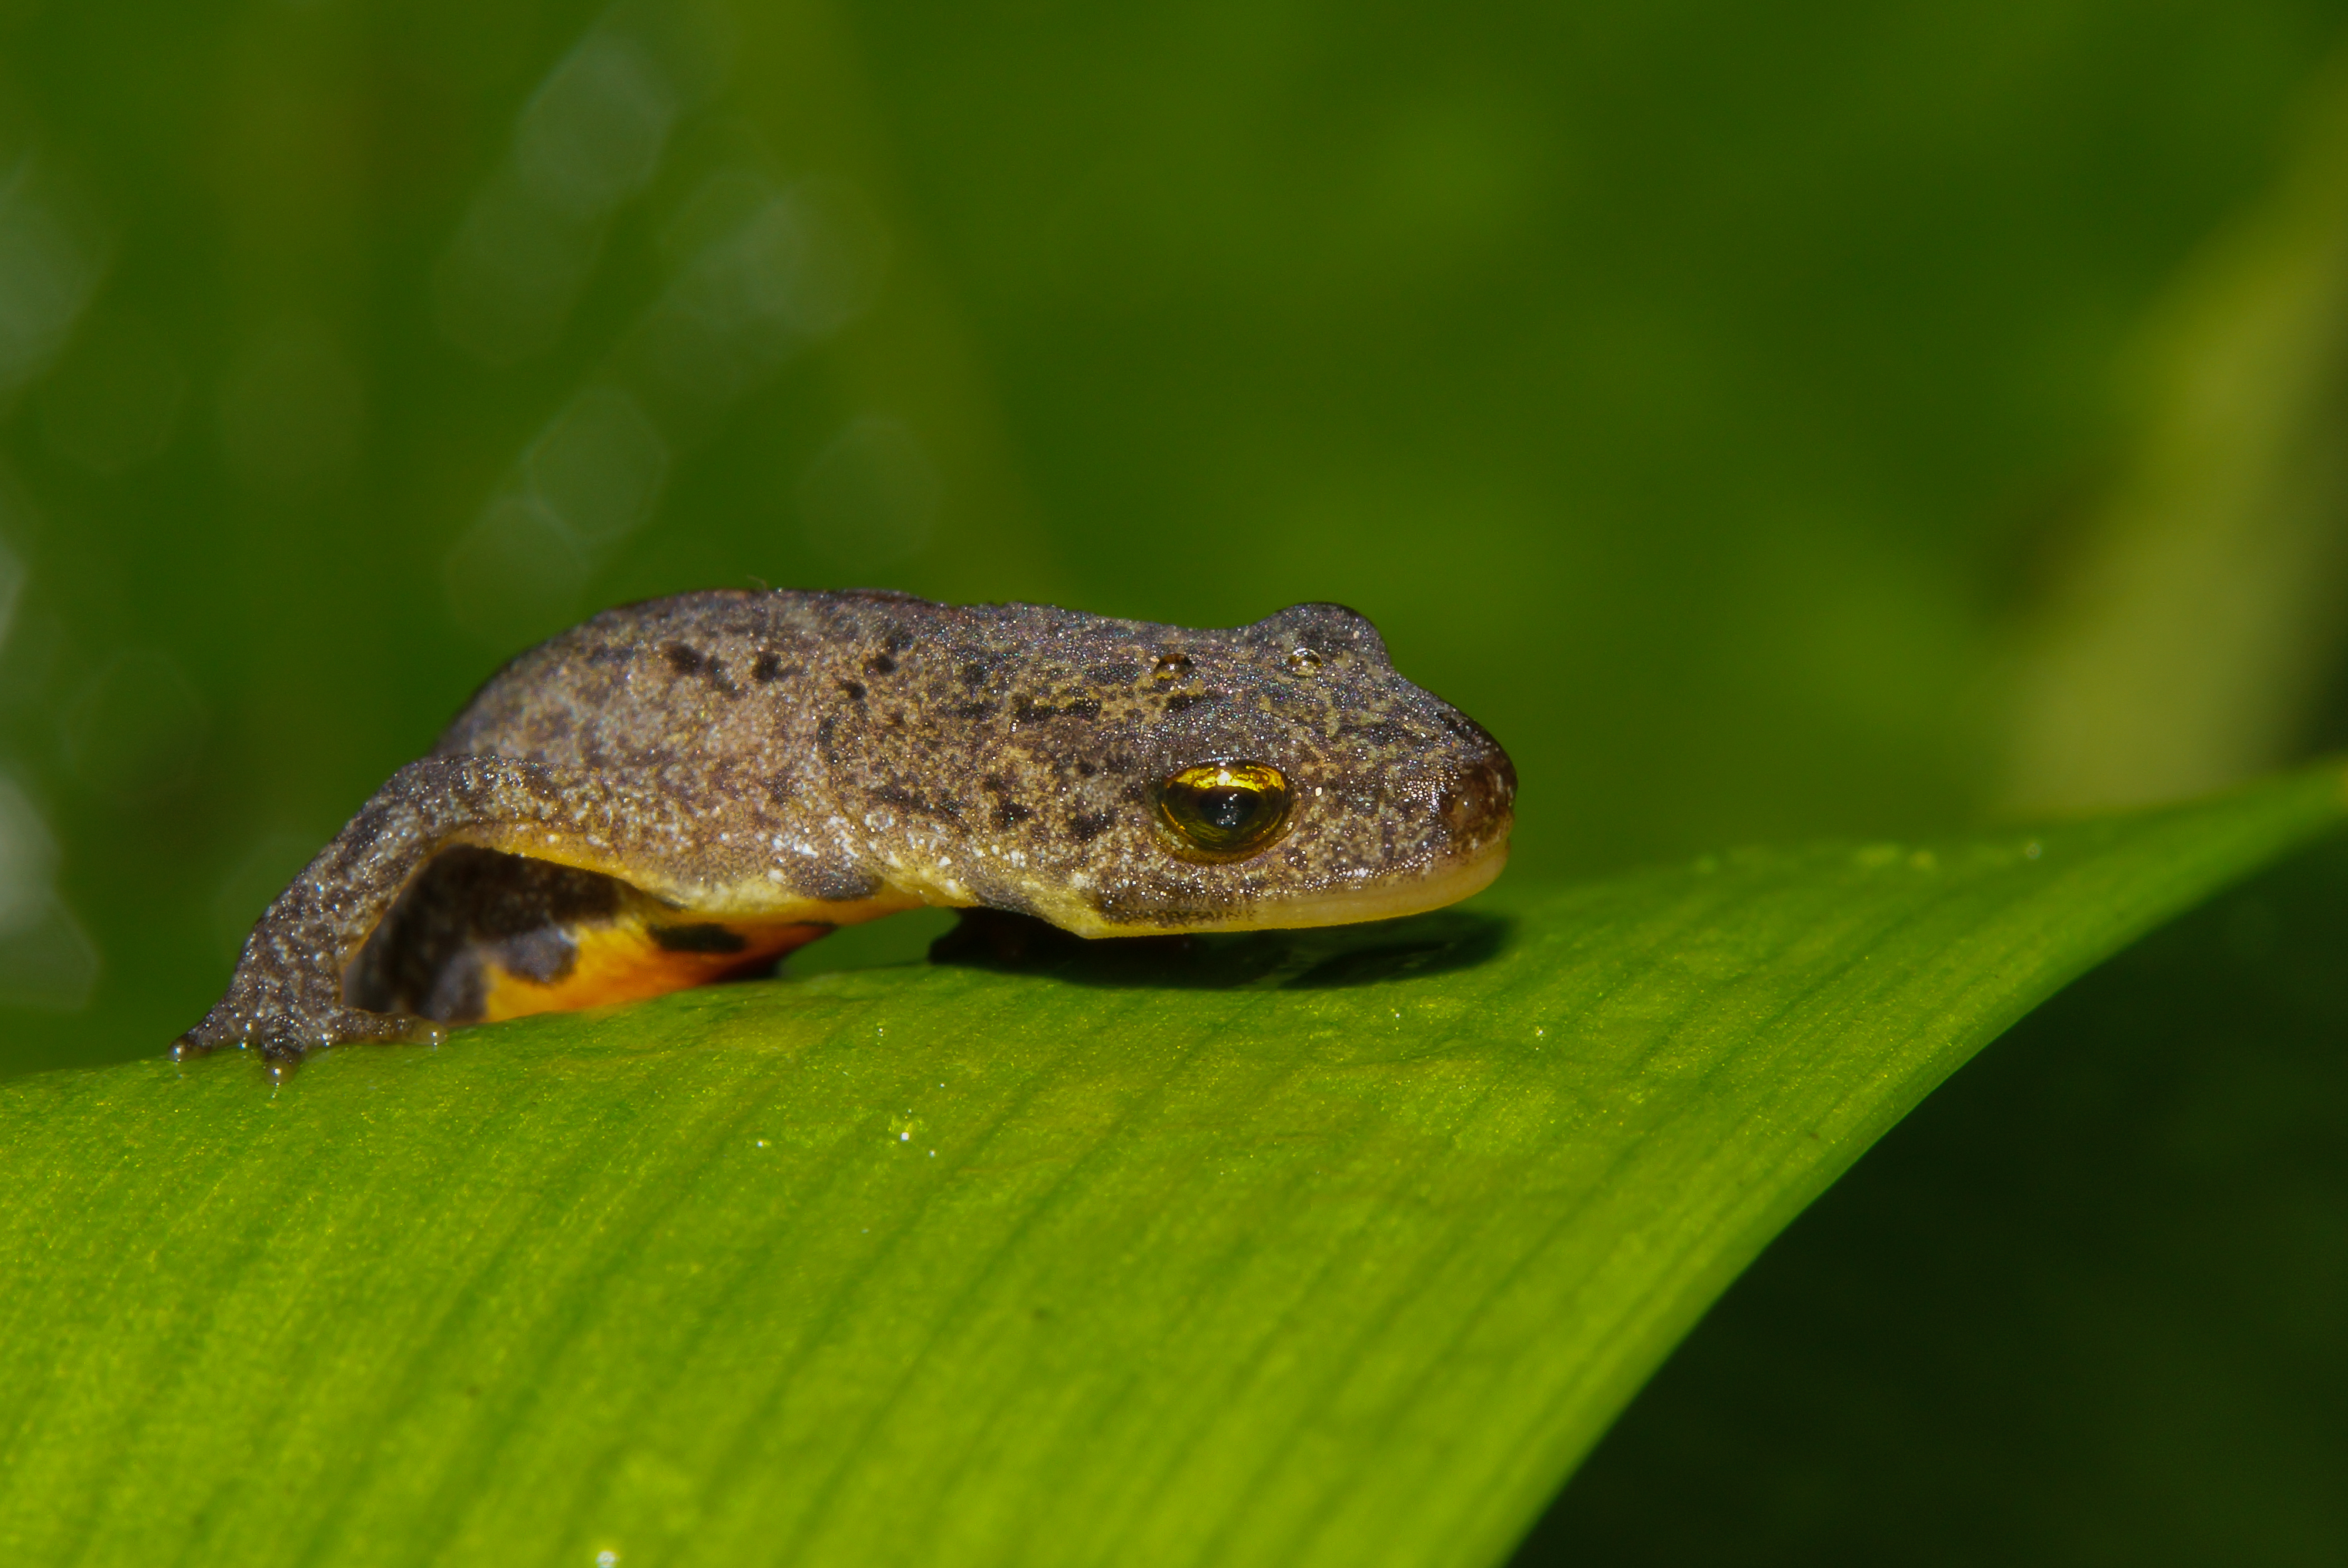
nature, wildlife, green, macro, frog, reptile, amphibian, fauna, close up, animals, vertebrate, newt, naturaleza, ggl1, gaby1, xovesphoto, animales, sonya77, tamron60mm, triton, macro photography, ranidae, salamandridae, lissotriton